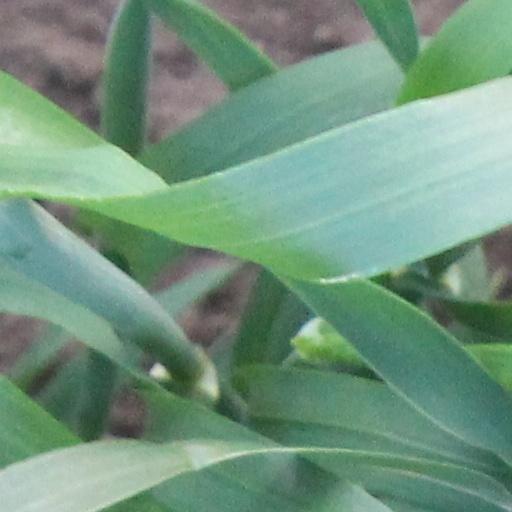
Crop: wheat